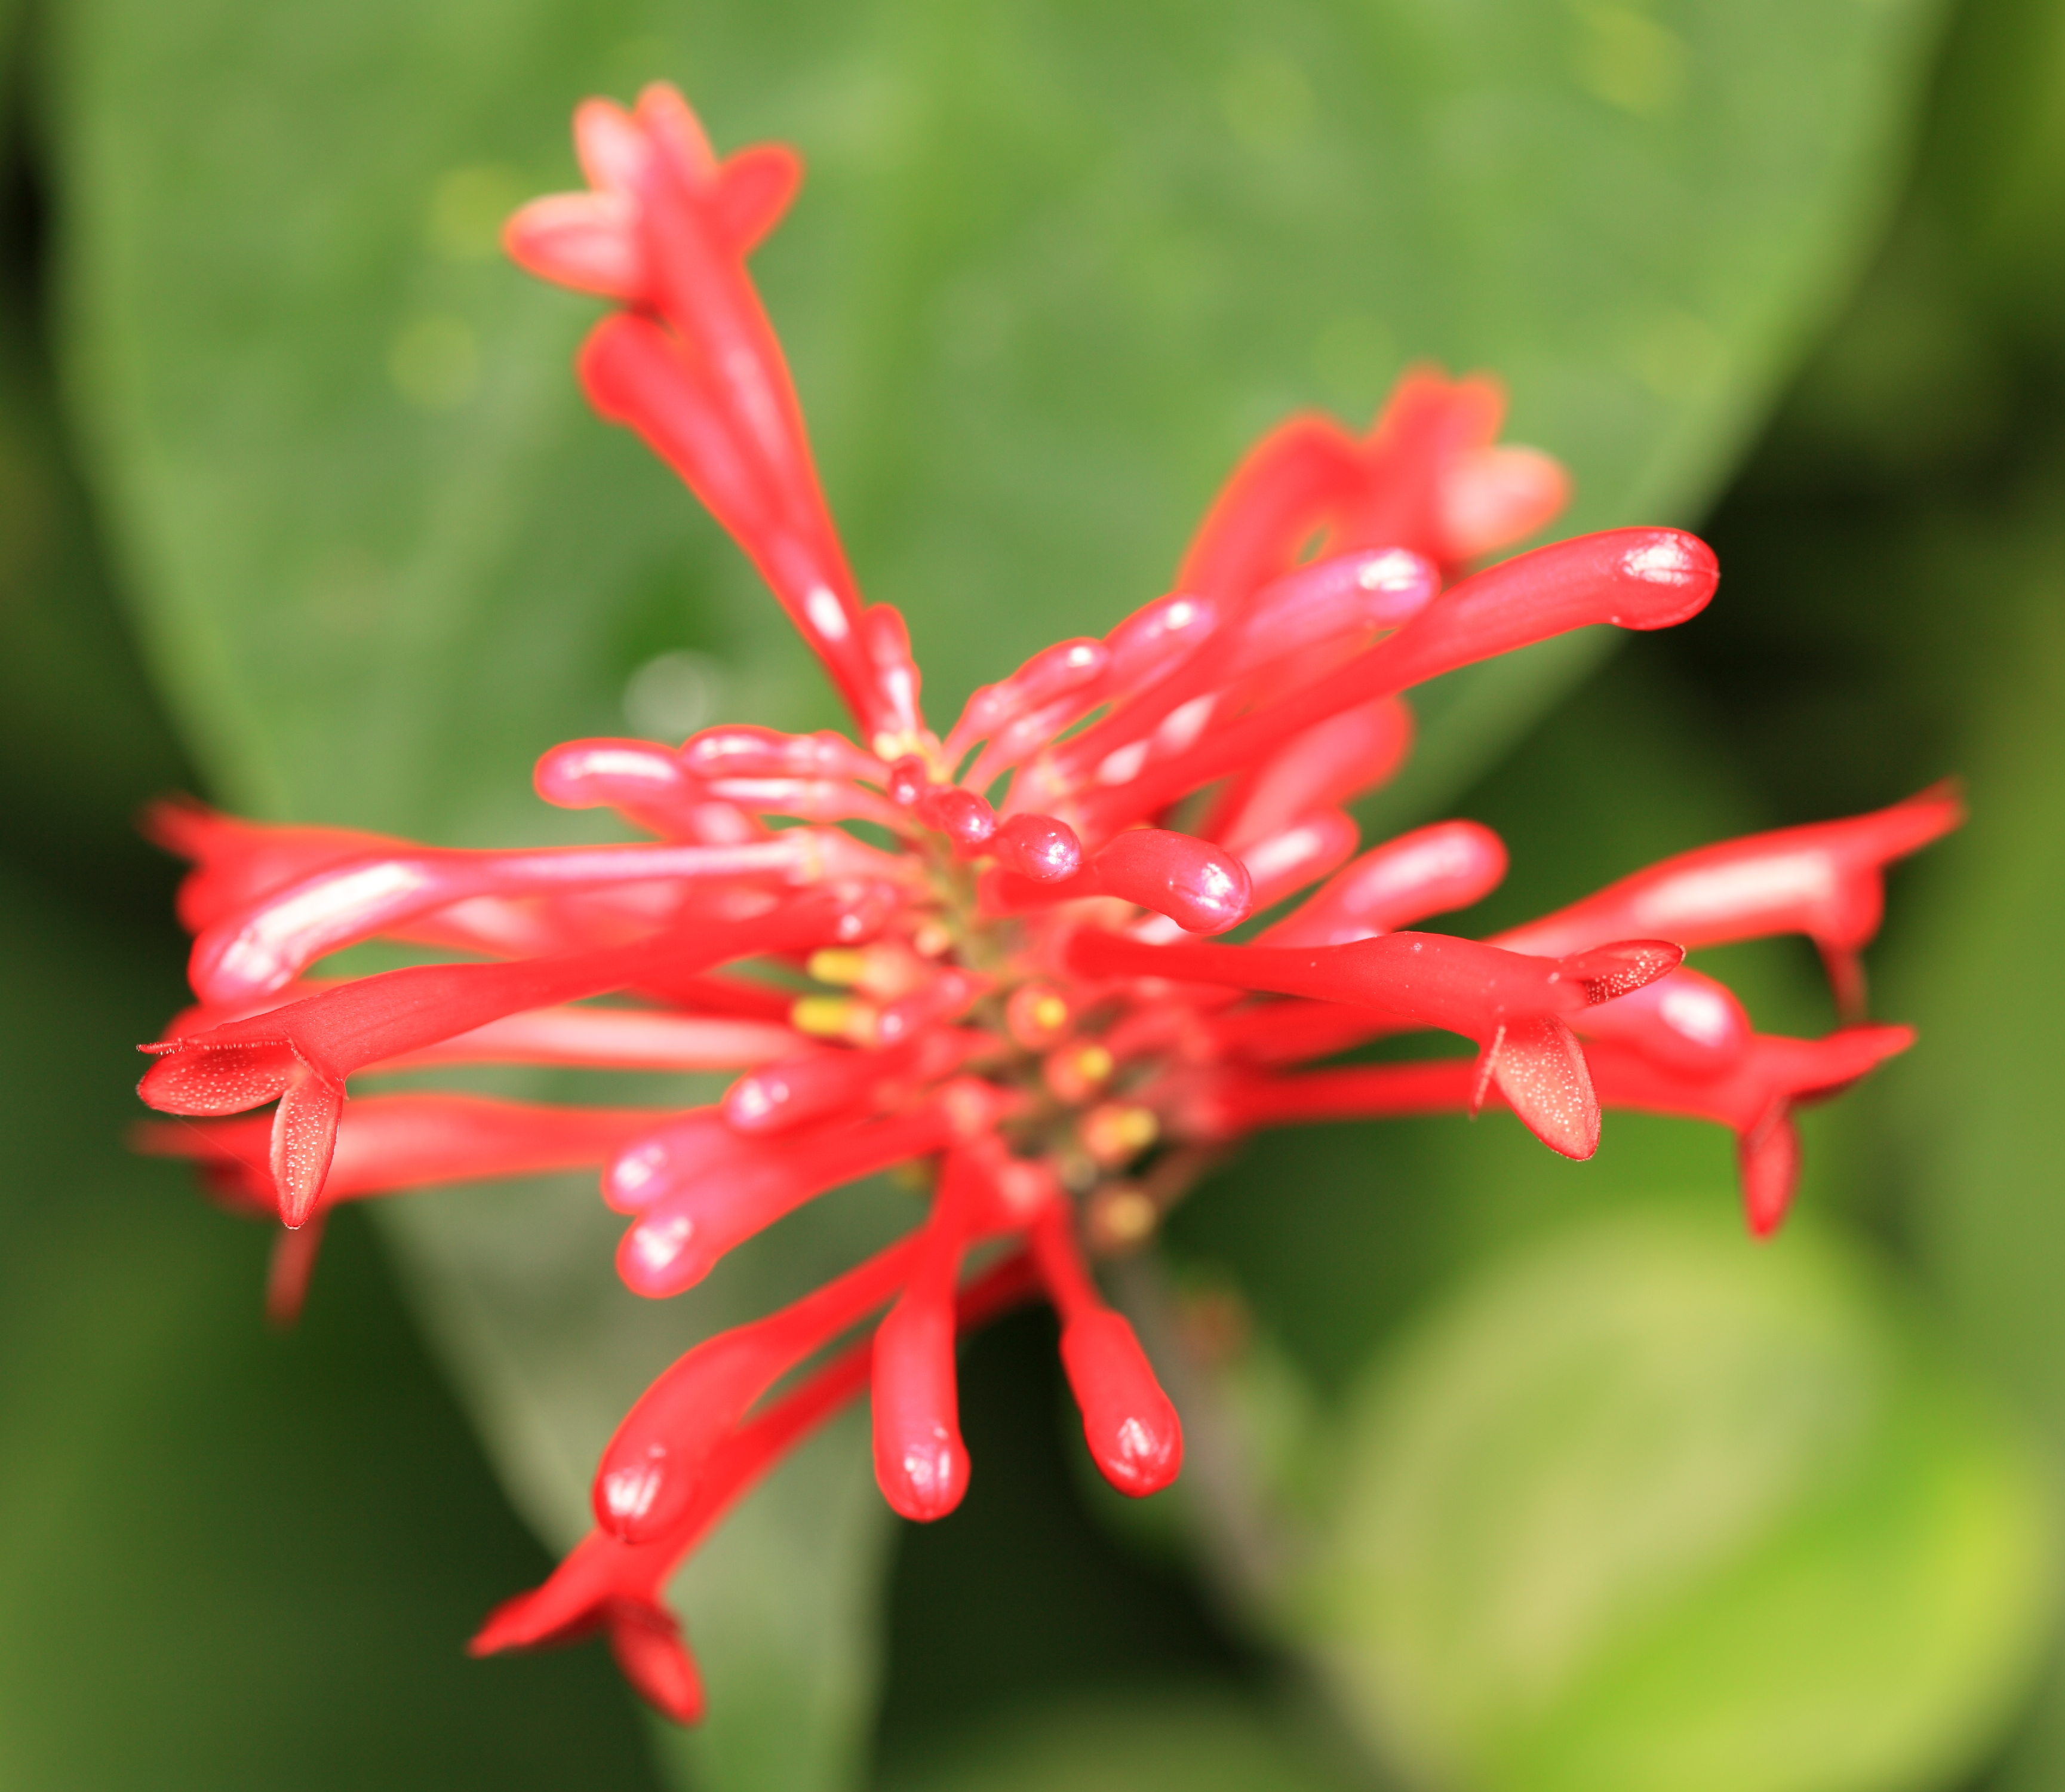
blossom, plant, flower, petal, high, red, herb, park, botany, flora, wildflower, close up, tokyo, shrub, 5d, hires, bud, markii, hi, res, resolution, yumenoshima, koutouku, macro photography, flowering plant, crocosmia, land plant, castilleja